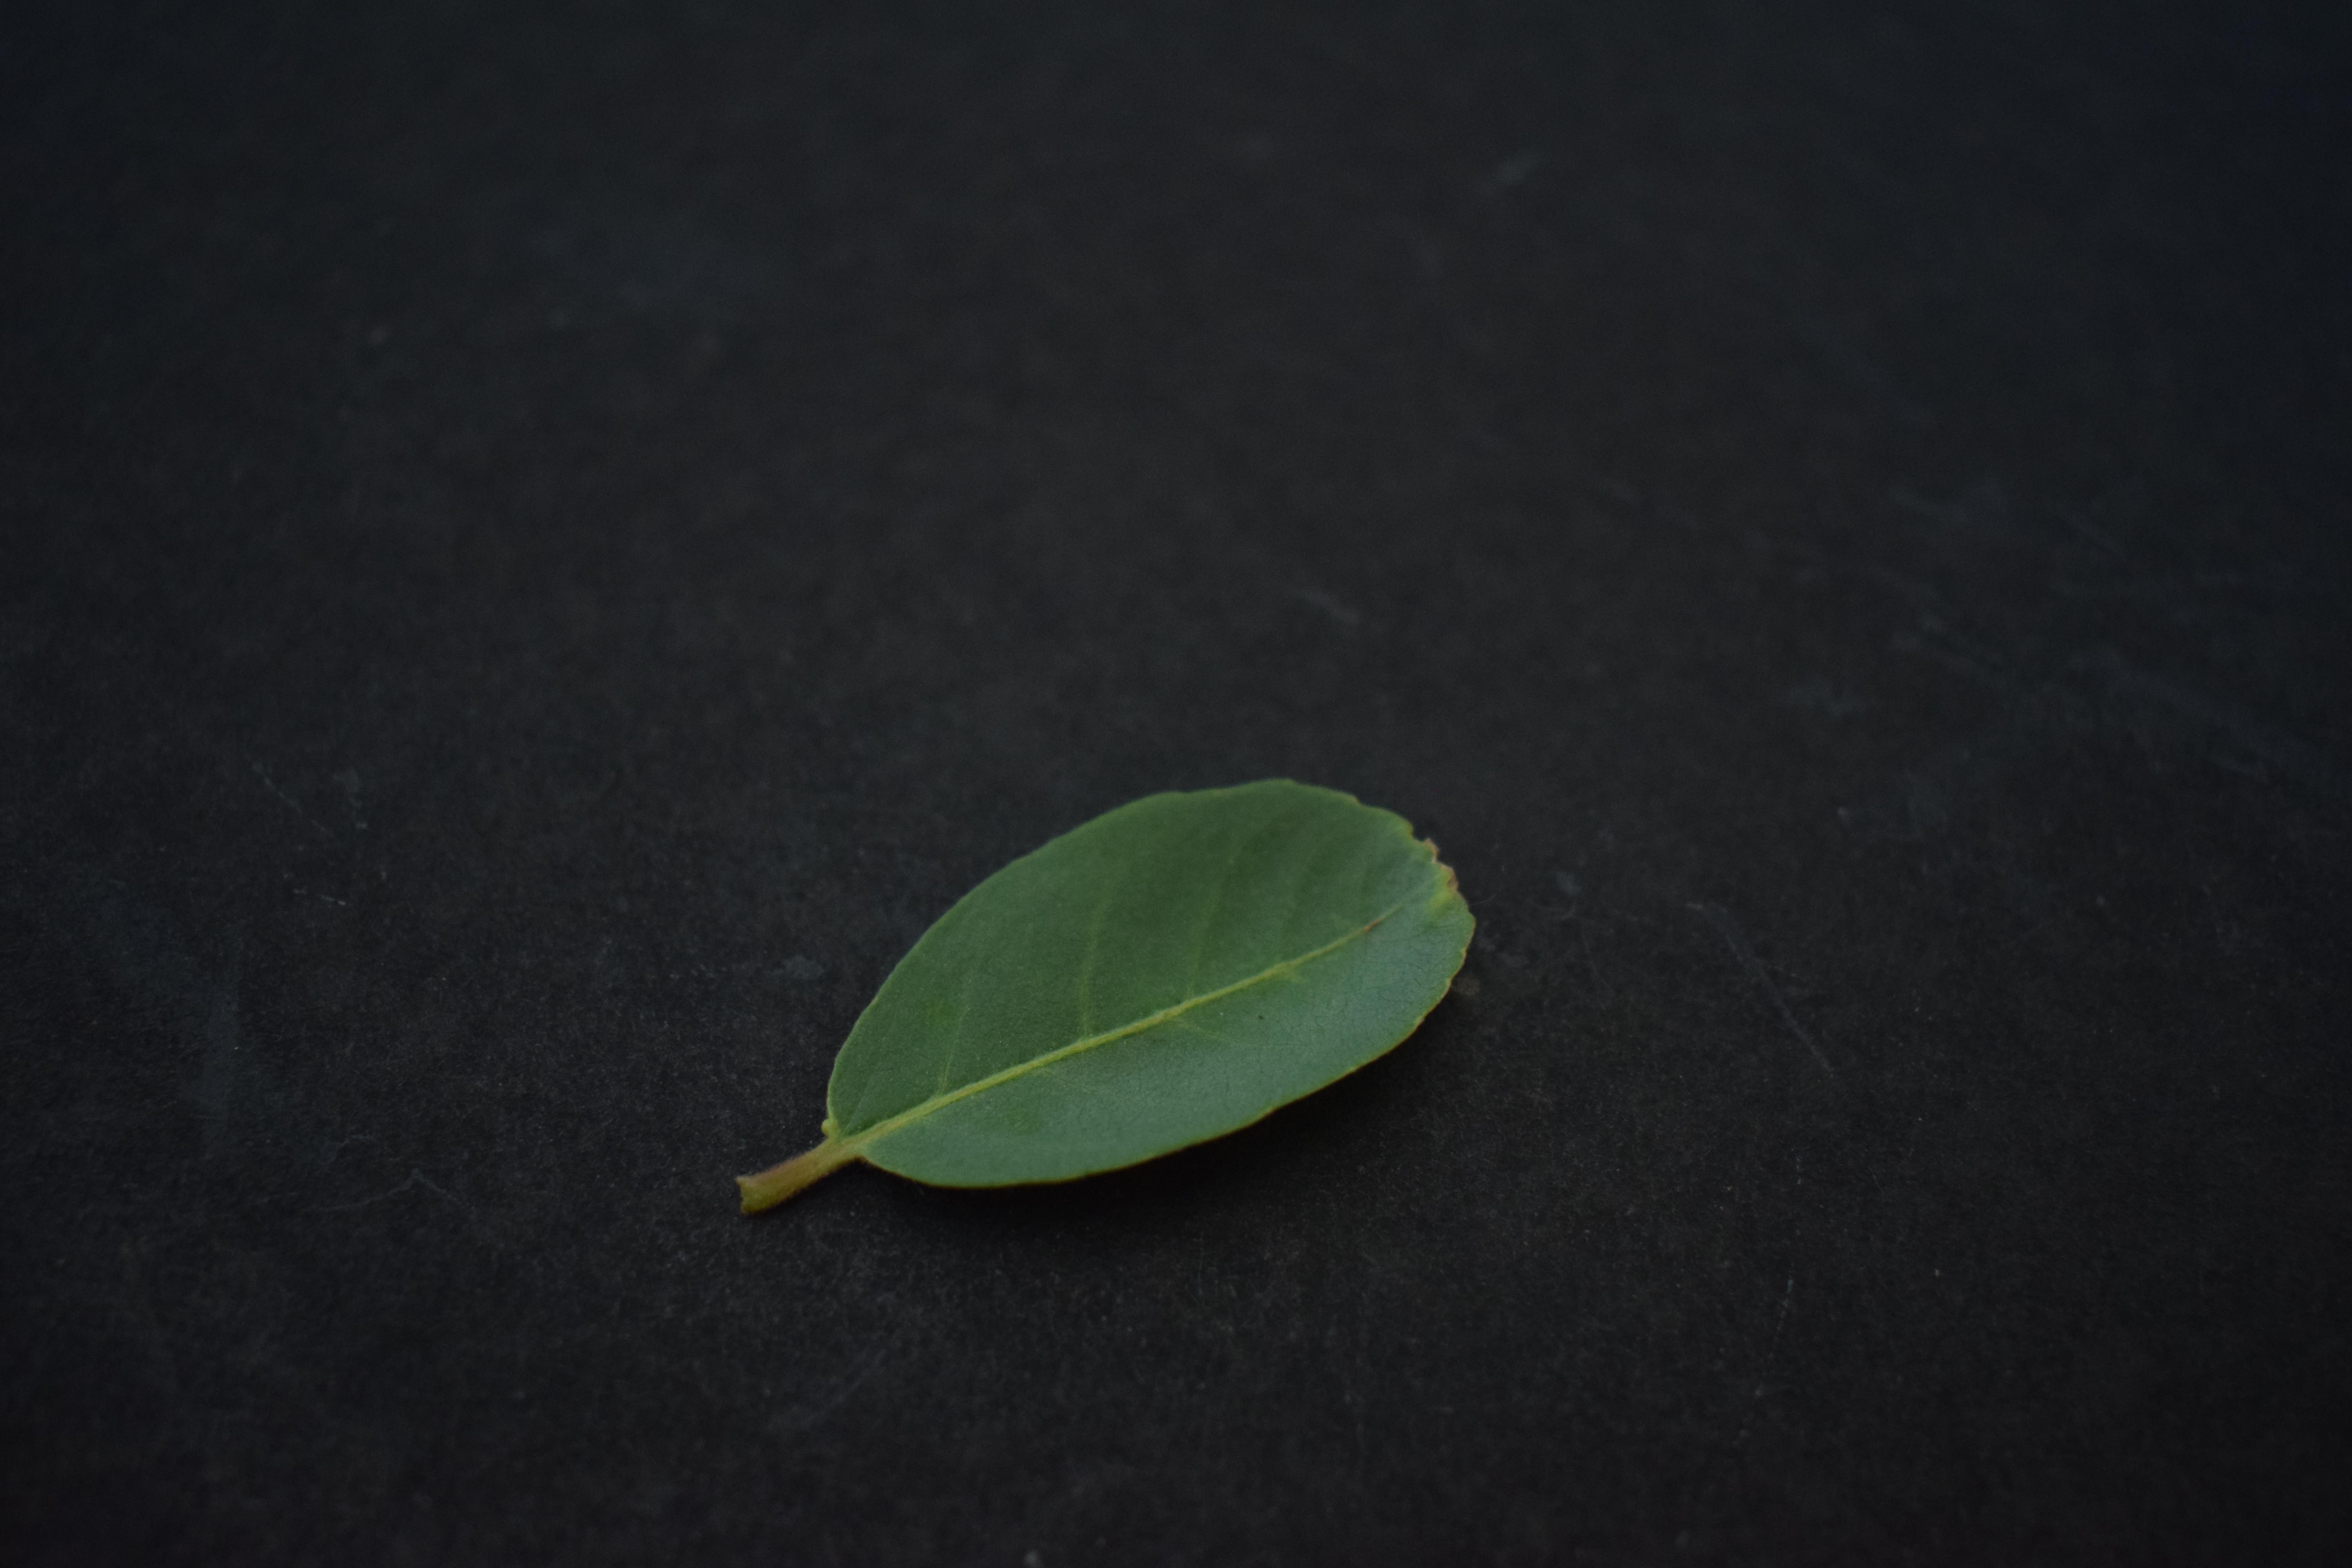
Plant species: Arjun